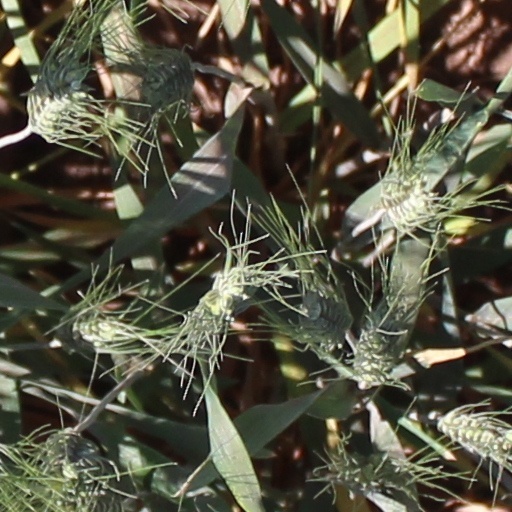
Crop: wheat